Bronze-tailed plumeleteer

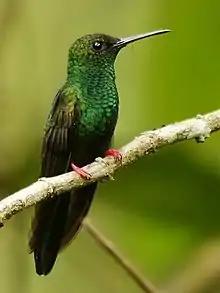
"Red-footed" plumeleteer, "C. u. melanorrhoa"

The bronze-tailed plumeleteer is long. Males weigh about and females about . Both sexes of all subspecies have a black maxilla and tip of the mandible; the rest of the mandible is dull pink to dark red. Males of the nominate subspecies have metallic green upperparts and glittering green underparts, with long fluffy white undertail coverts. Their tails are bronze-green. Females are also metallic green above but gray below with green flecks on the side. Their undertail coverts are grayish white and their outer tail feathers tipped with gray. Immature birds resemble the adults with buffy to cinnamon fringing on the feathers of the crown, nape, and rump.